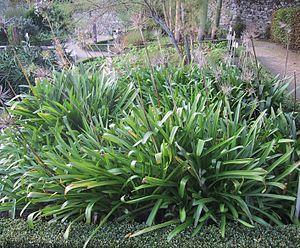
agapanthe
Agapanthus est un genre de plantes herbacées. Il s'agit du seul genre de la famille des Agapanthacées.